Víctor Eusa Razquin

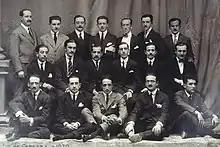
with graduation colleagues

The Eusa family has been for generations related to Valle de Egüés, a Navarrese community near Pamplona, already at the Pyrenean foothills. Víctor's great-great-grandfather and great-grandfather originated from the village of . Also his grandfather, Martín José Eusa Ardaiz, was the native of Alzuza, but in the mid-19th century he settled in Pamplona. Víctor's father, Salustiano Eusa Goñi (1852-1919) was born already in the Navarrese capital; in 1889 he married Tomasa Razquin Ijurco (1862-1958) from Arruazu. Eusa Goñi worked as administrator of estates, held by local landholders and aristocrats; his customers were e.g. the former mayor of Pamplona José Javier Colmenares Vidarte and . Over time he grew to wealth; while in the early 1880s there were no possessions registered against his name, in the 1910s he was known as “rico propietario”, categorized as member of “clases pasivas” and ranked 44. on the list of key taxpayers of the city.